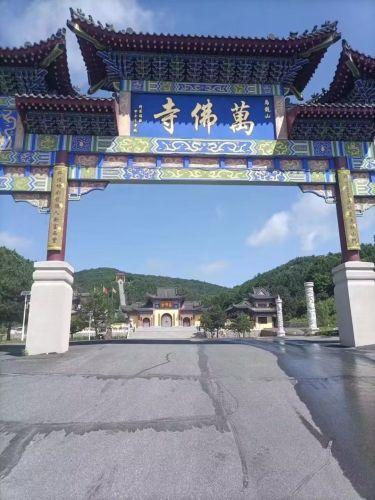
地标名称：万佛寺
所在城市：铁岭市·西丰县